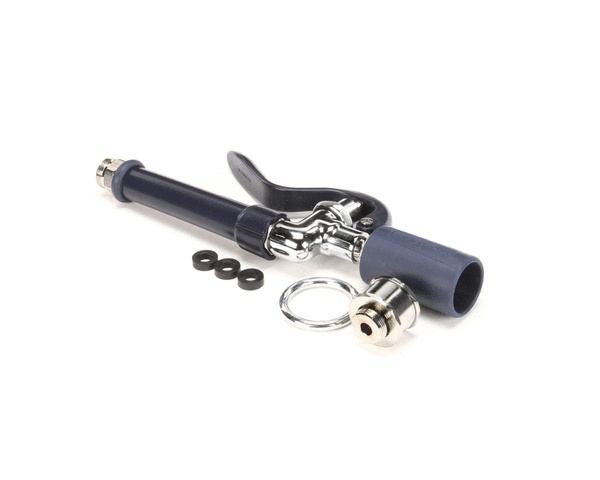
38093
Brand: POWER SOAK PARTS
38093
Category: Hardware > Plumbing > Plumbing Fixture Hardware & Parts > Toilet & Bidet Accessories > Bidet Faucets & Sprayers